Richard Bach

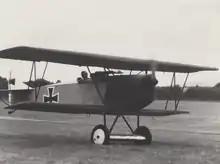
In 1970, Bach participated in Roger Corman's production "Von Richthofen and Brown", in Ireland

Most of Bach's books involve flight in some way, from the early stories which are purely about flying aircraft, to "Stranger to the Ground", his first book, to his later works, in which he used flight as a philosophical metaphor.